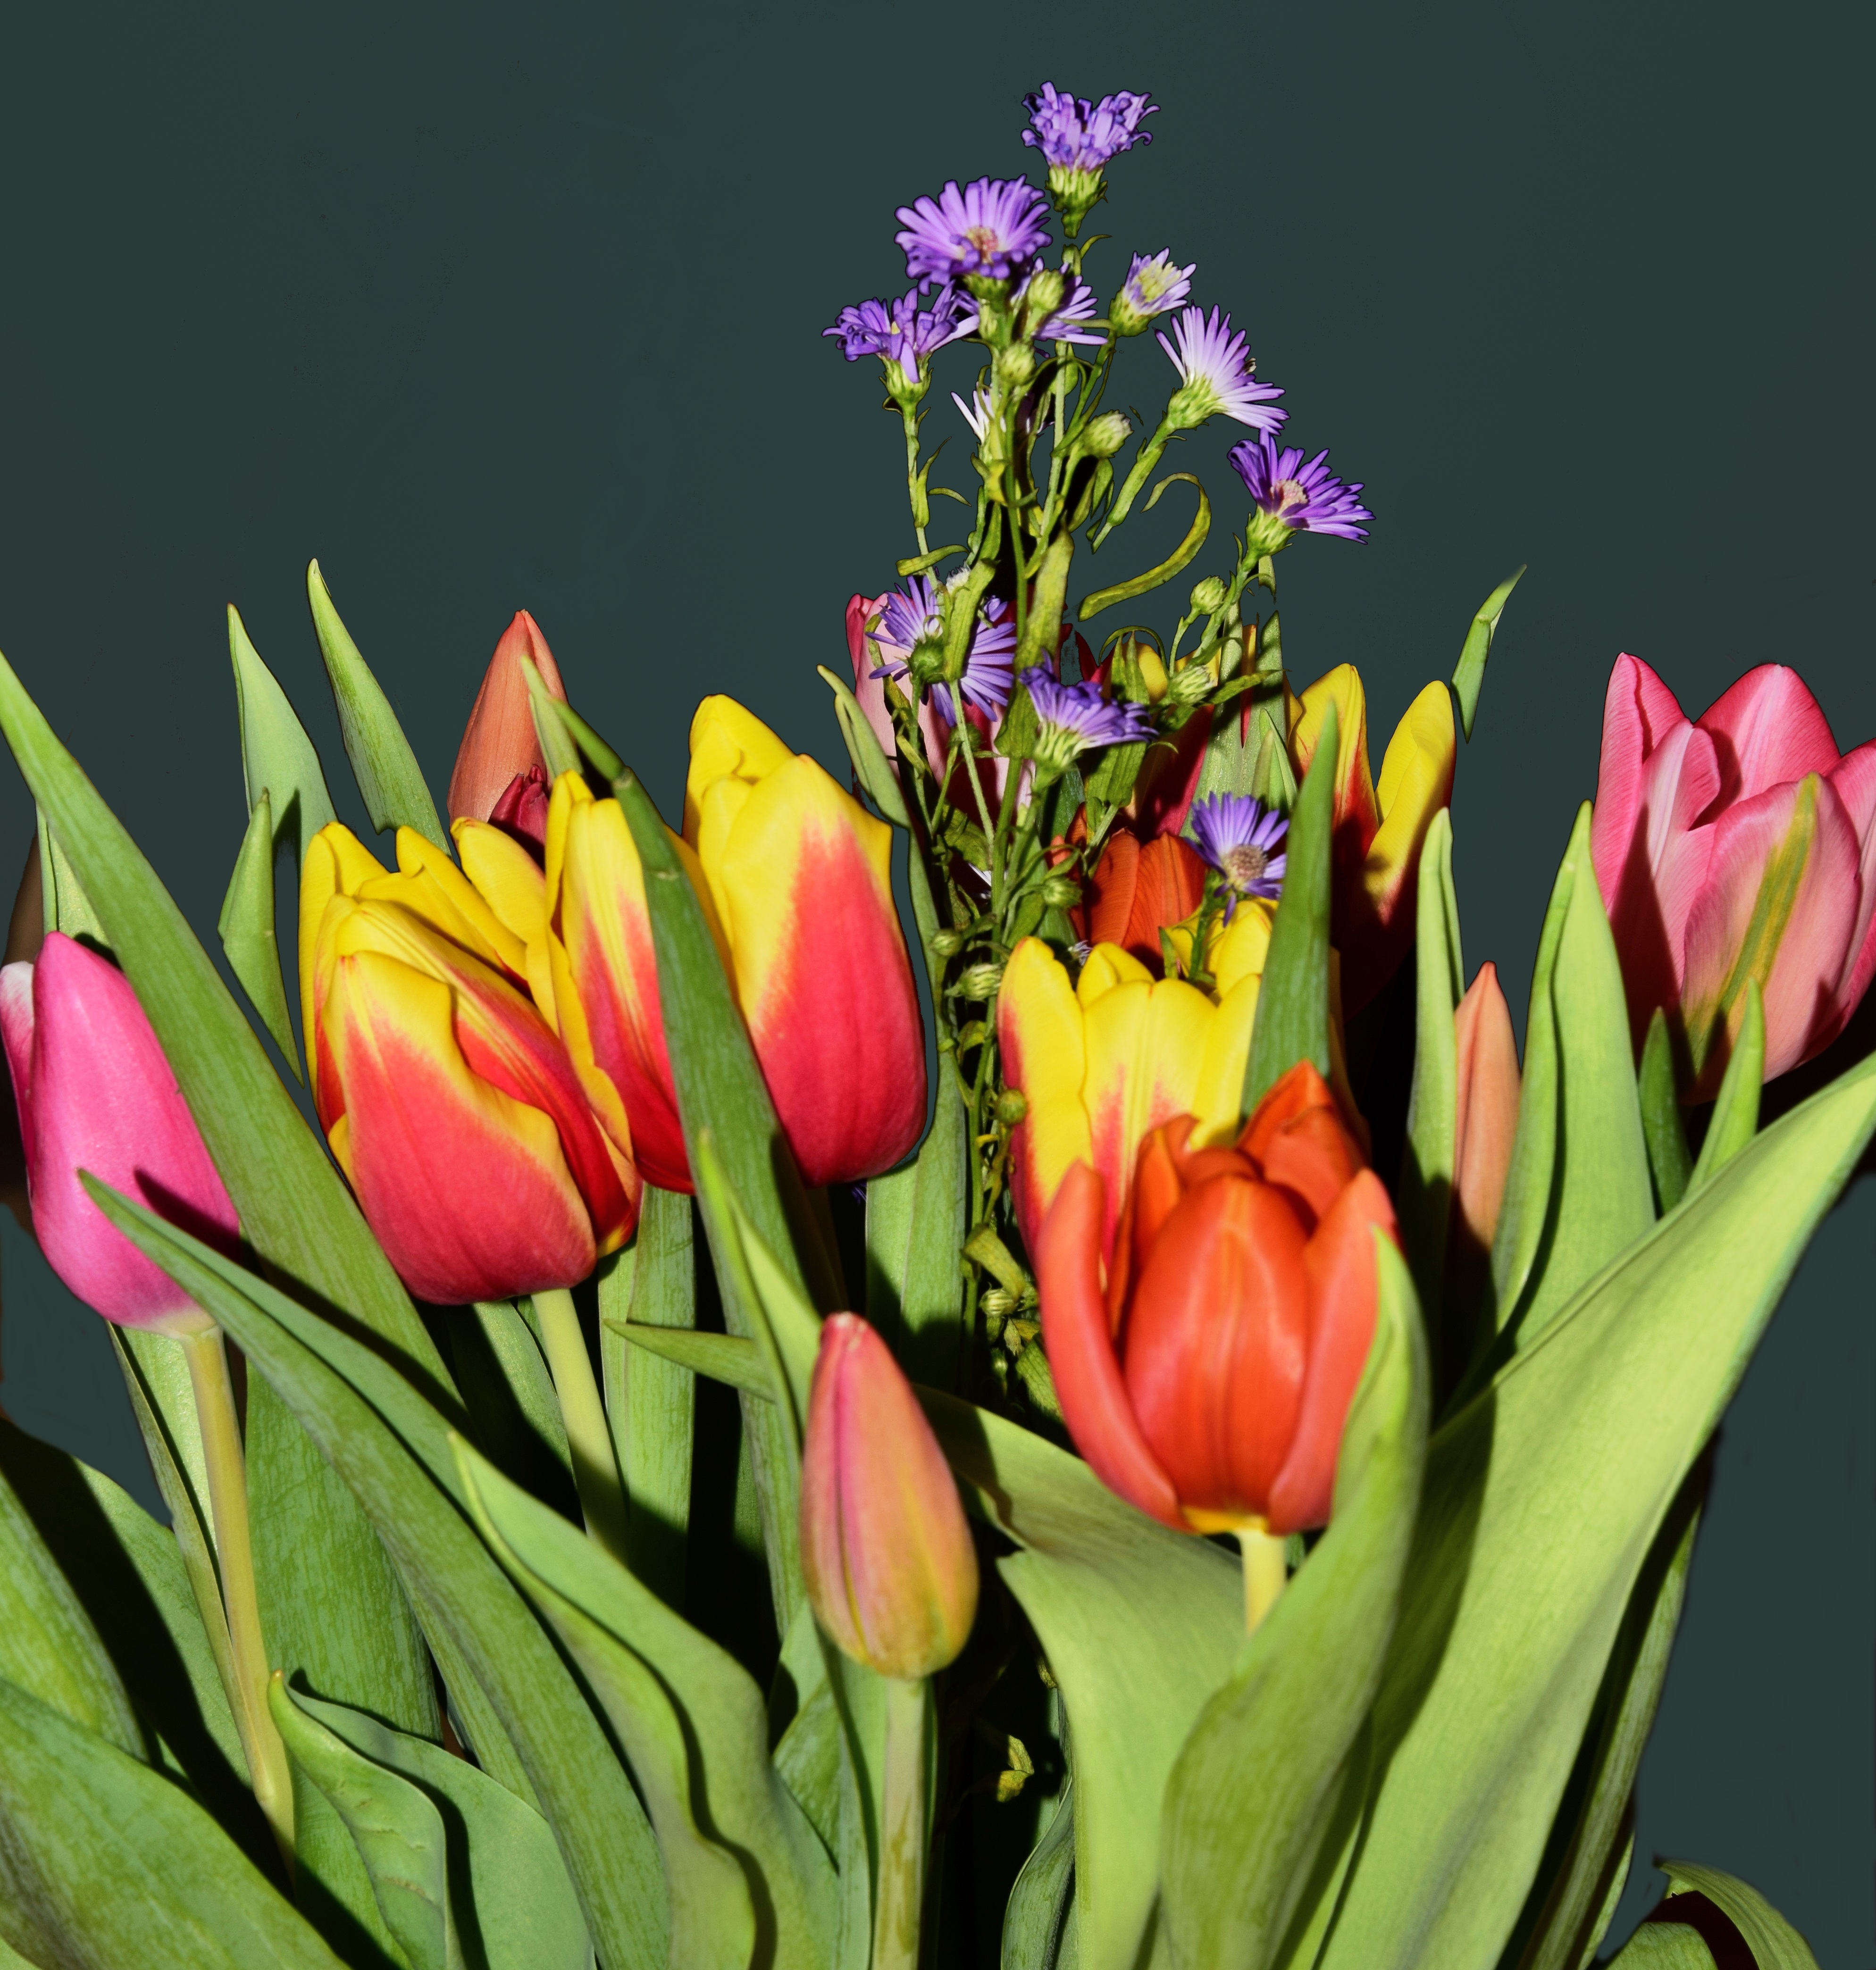
plant, flower, petal, tulip, bouquet, flora, tulips, floristry, flowering plant, spring greetings, lily family, plant stem, land plant